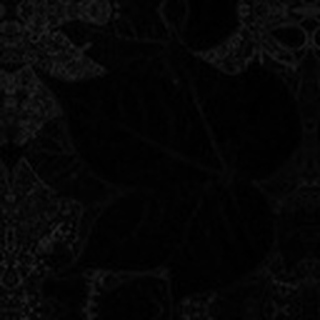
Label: healthy_cotton